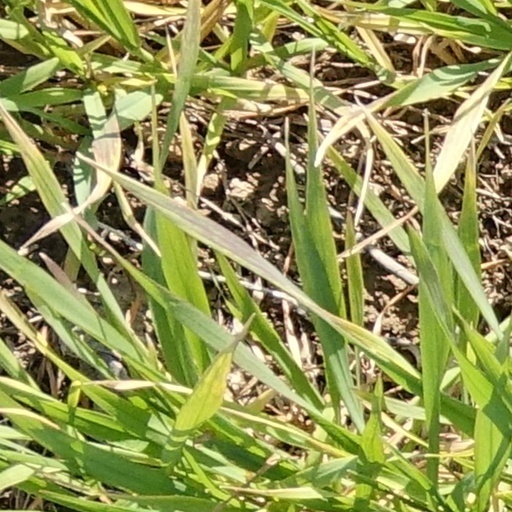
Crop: wheat